Arda Turan

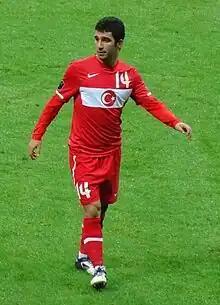
Turan playing for Turkey in 2011

Turan was a Turkish international regular, having made over 90 appearances for Turkey at senior level. He made his debut in the 1–0 friendly victory over Luxembourg on 16 August 2006, having worked his way through the youth national team at the under-19 and under-21 levels. He scored his first international goal on 25 May 2008 in a friendly against Uruguay.